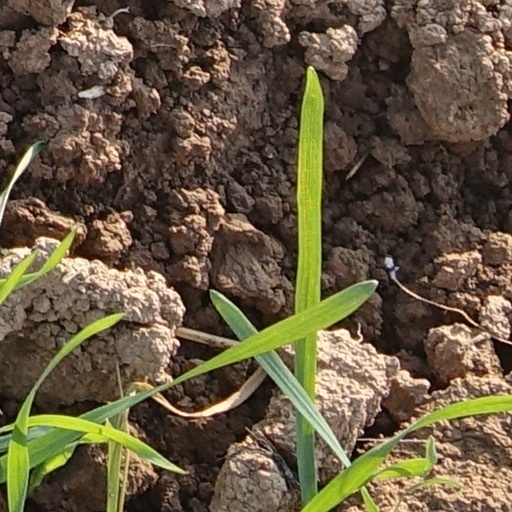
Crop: wheat